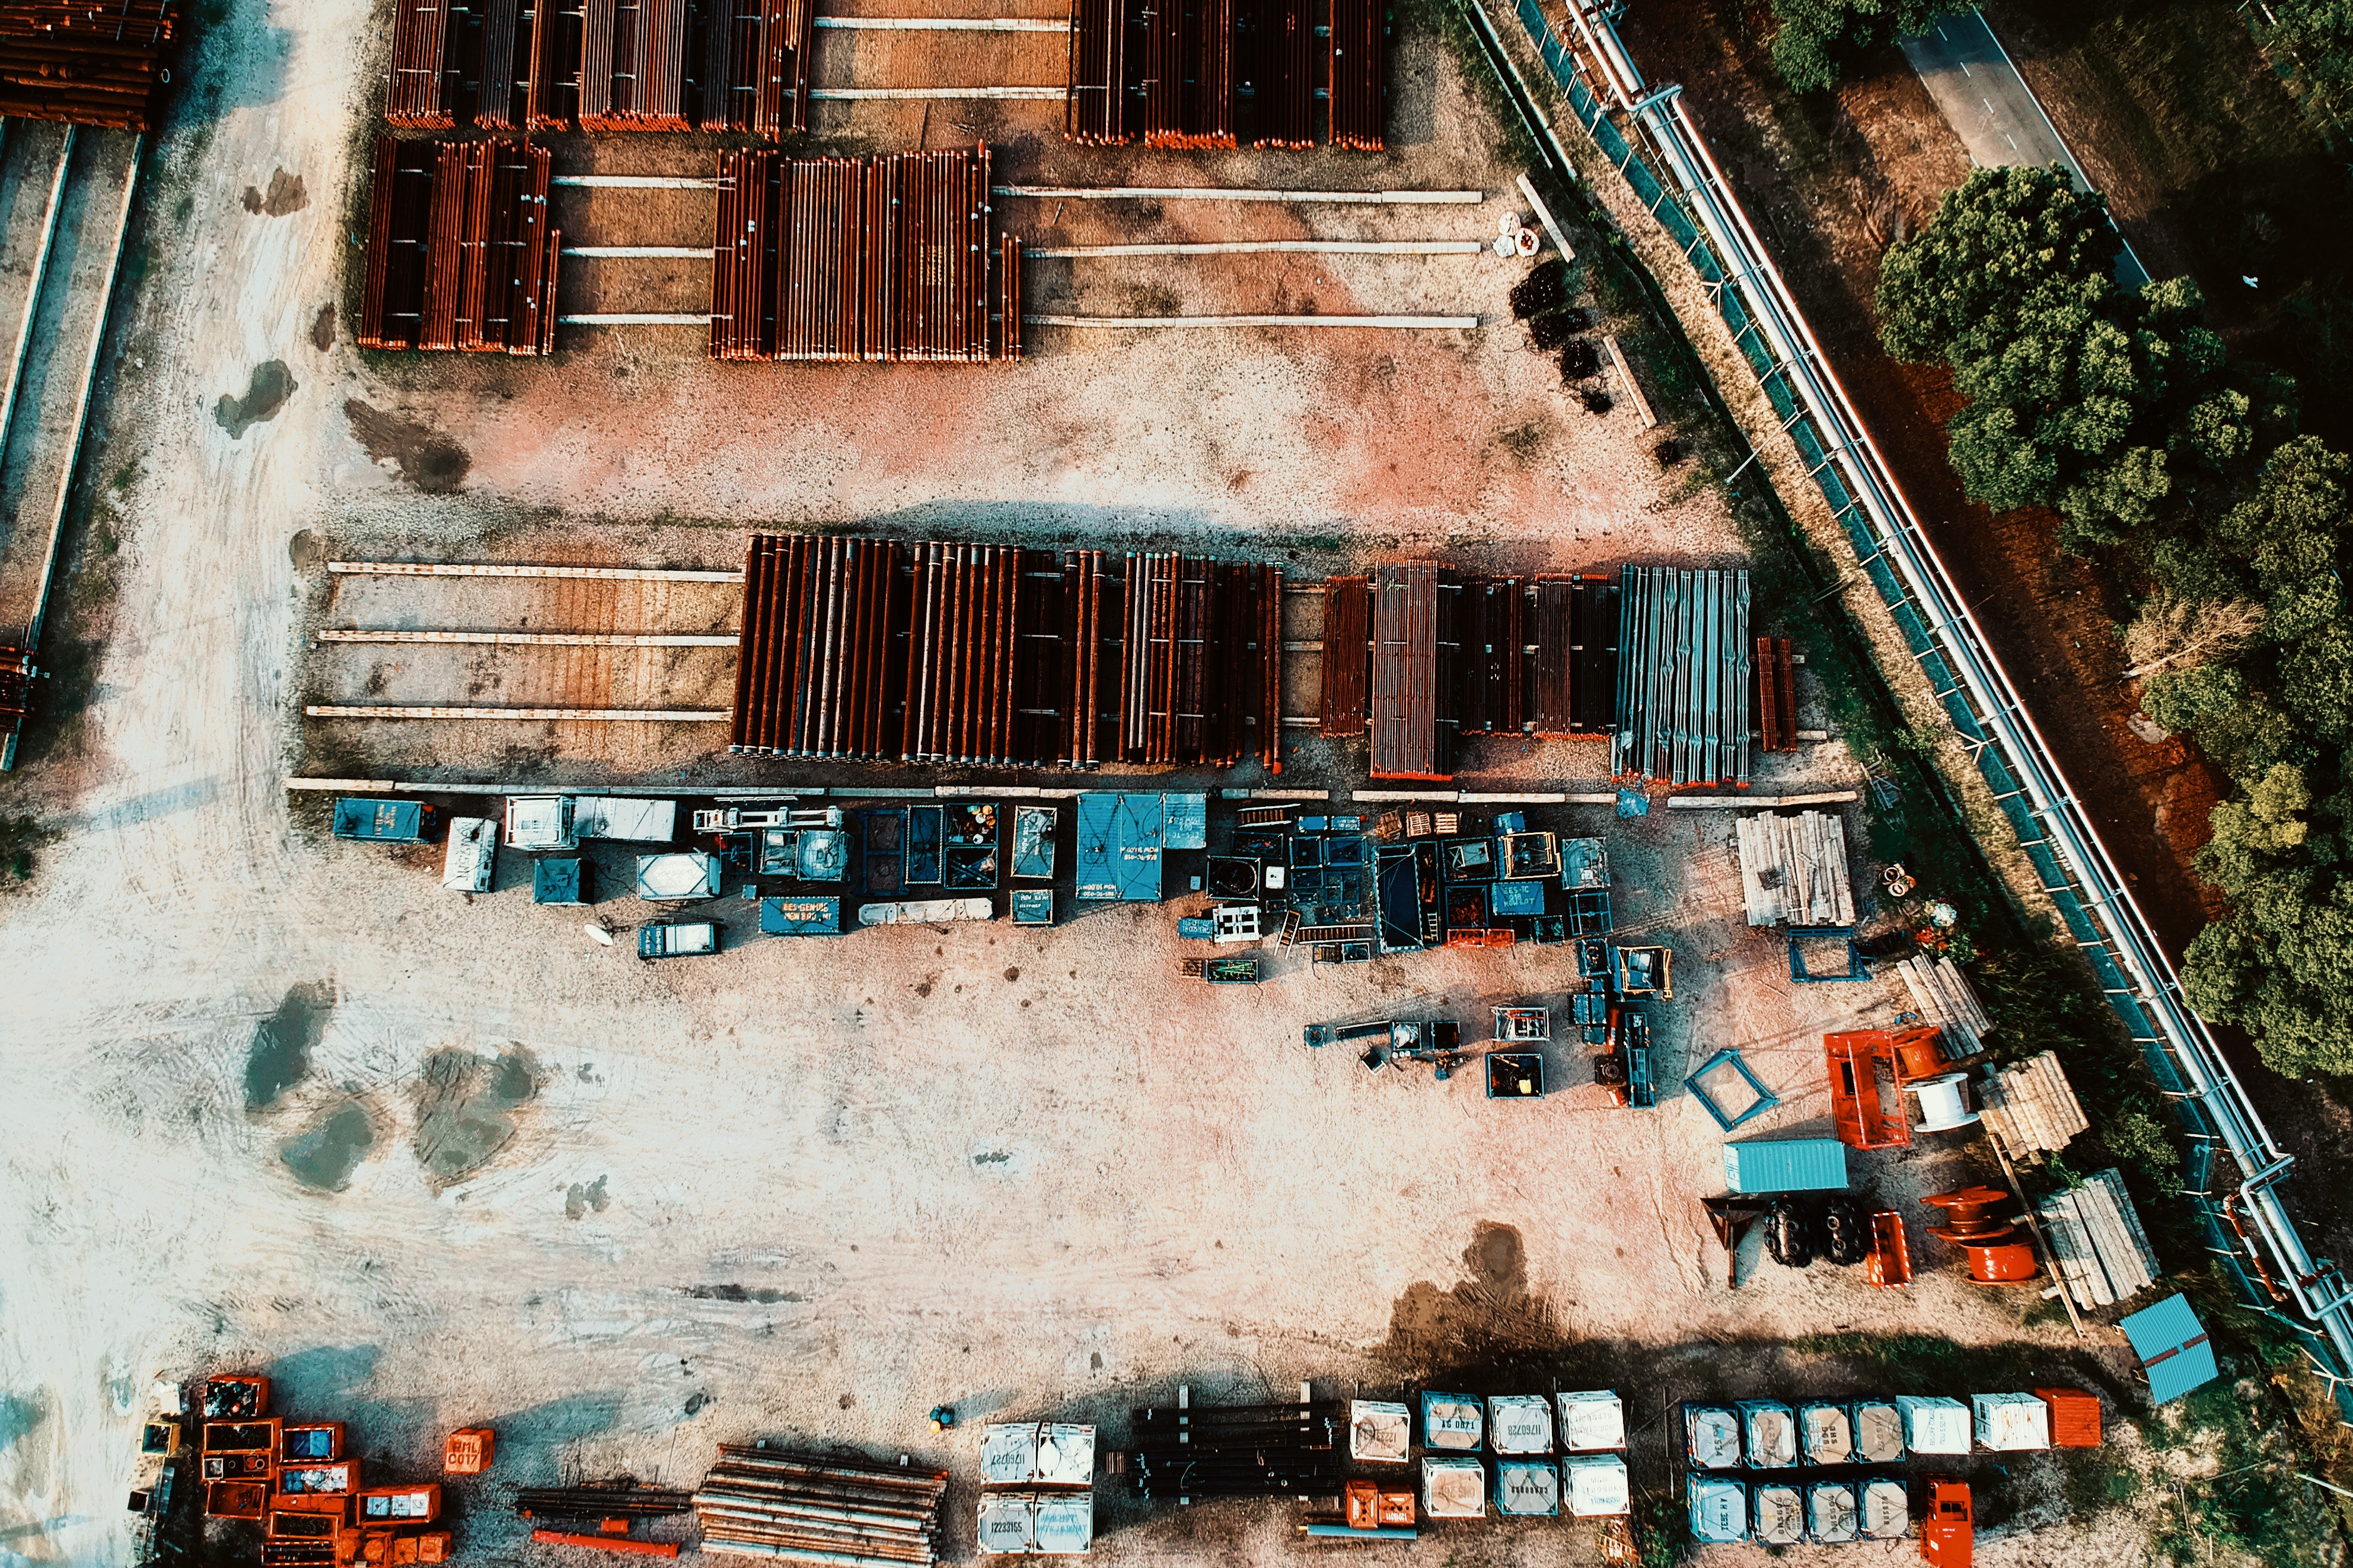
architecture, water, urban area, building, metal, city, house, photography, landscape, window